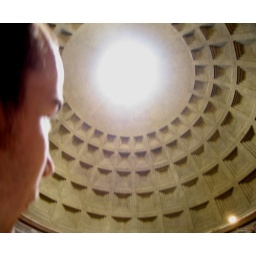
The roof of Pantheon in Rome, nearly 2000 years old, with the open &amp;quot;eye&amp;quot; at the top of building